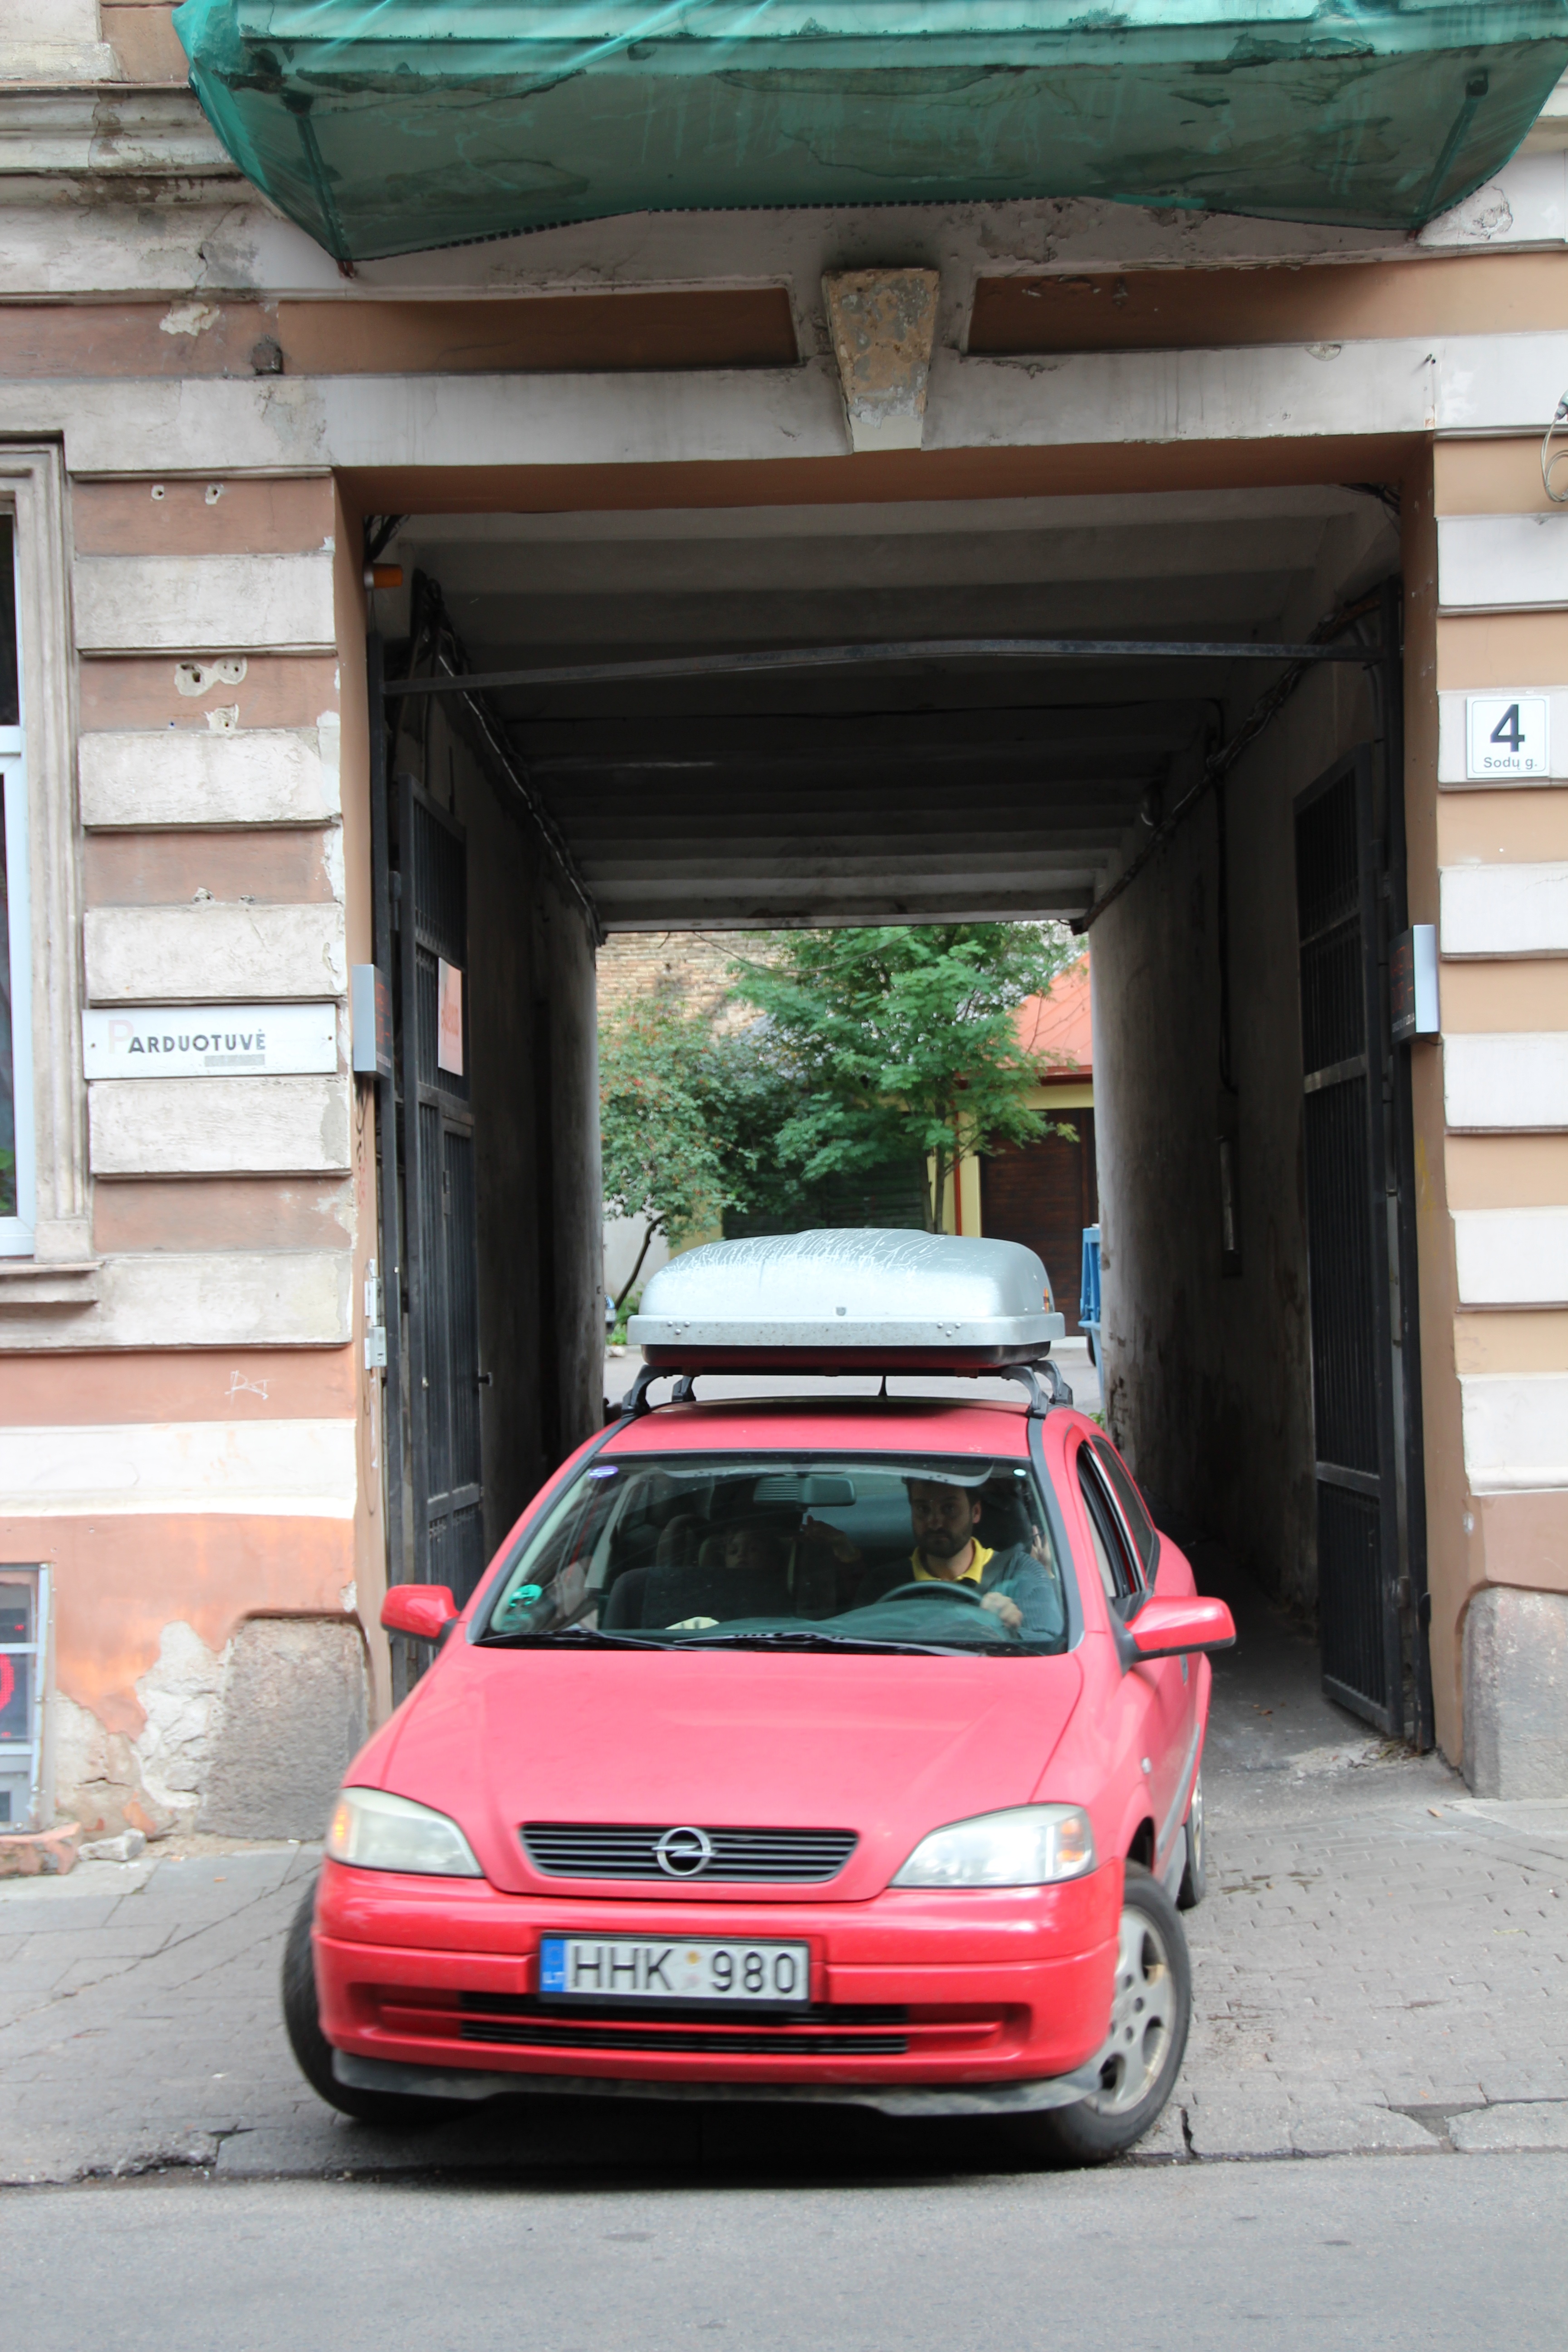
car, parking, vehicle, exit, auto, bumper, sedan, house entrance, auto exit, automobile make, automotive exterior, family car